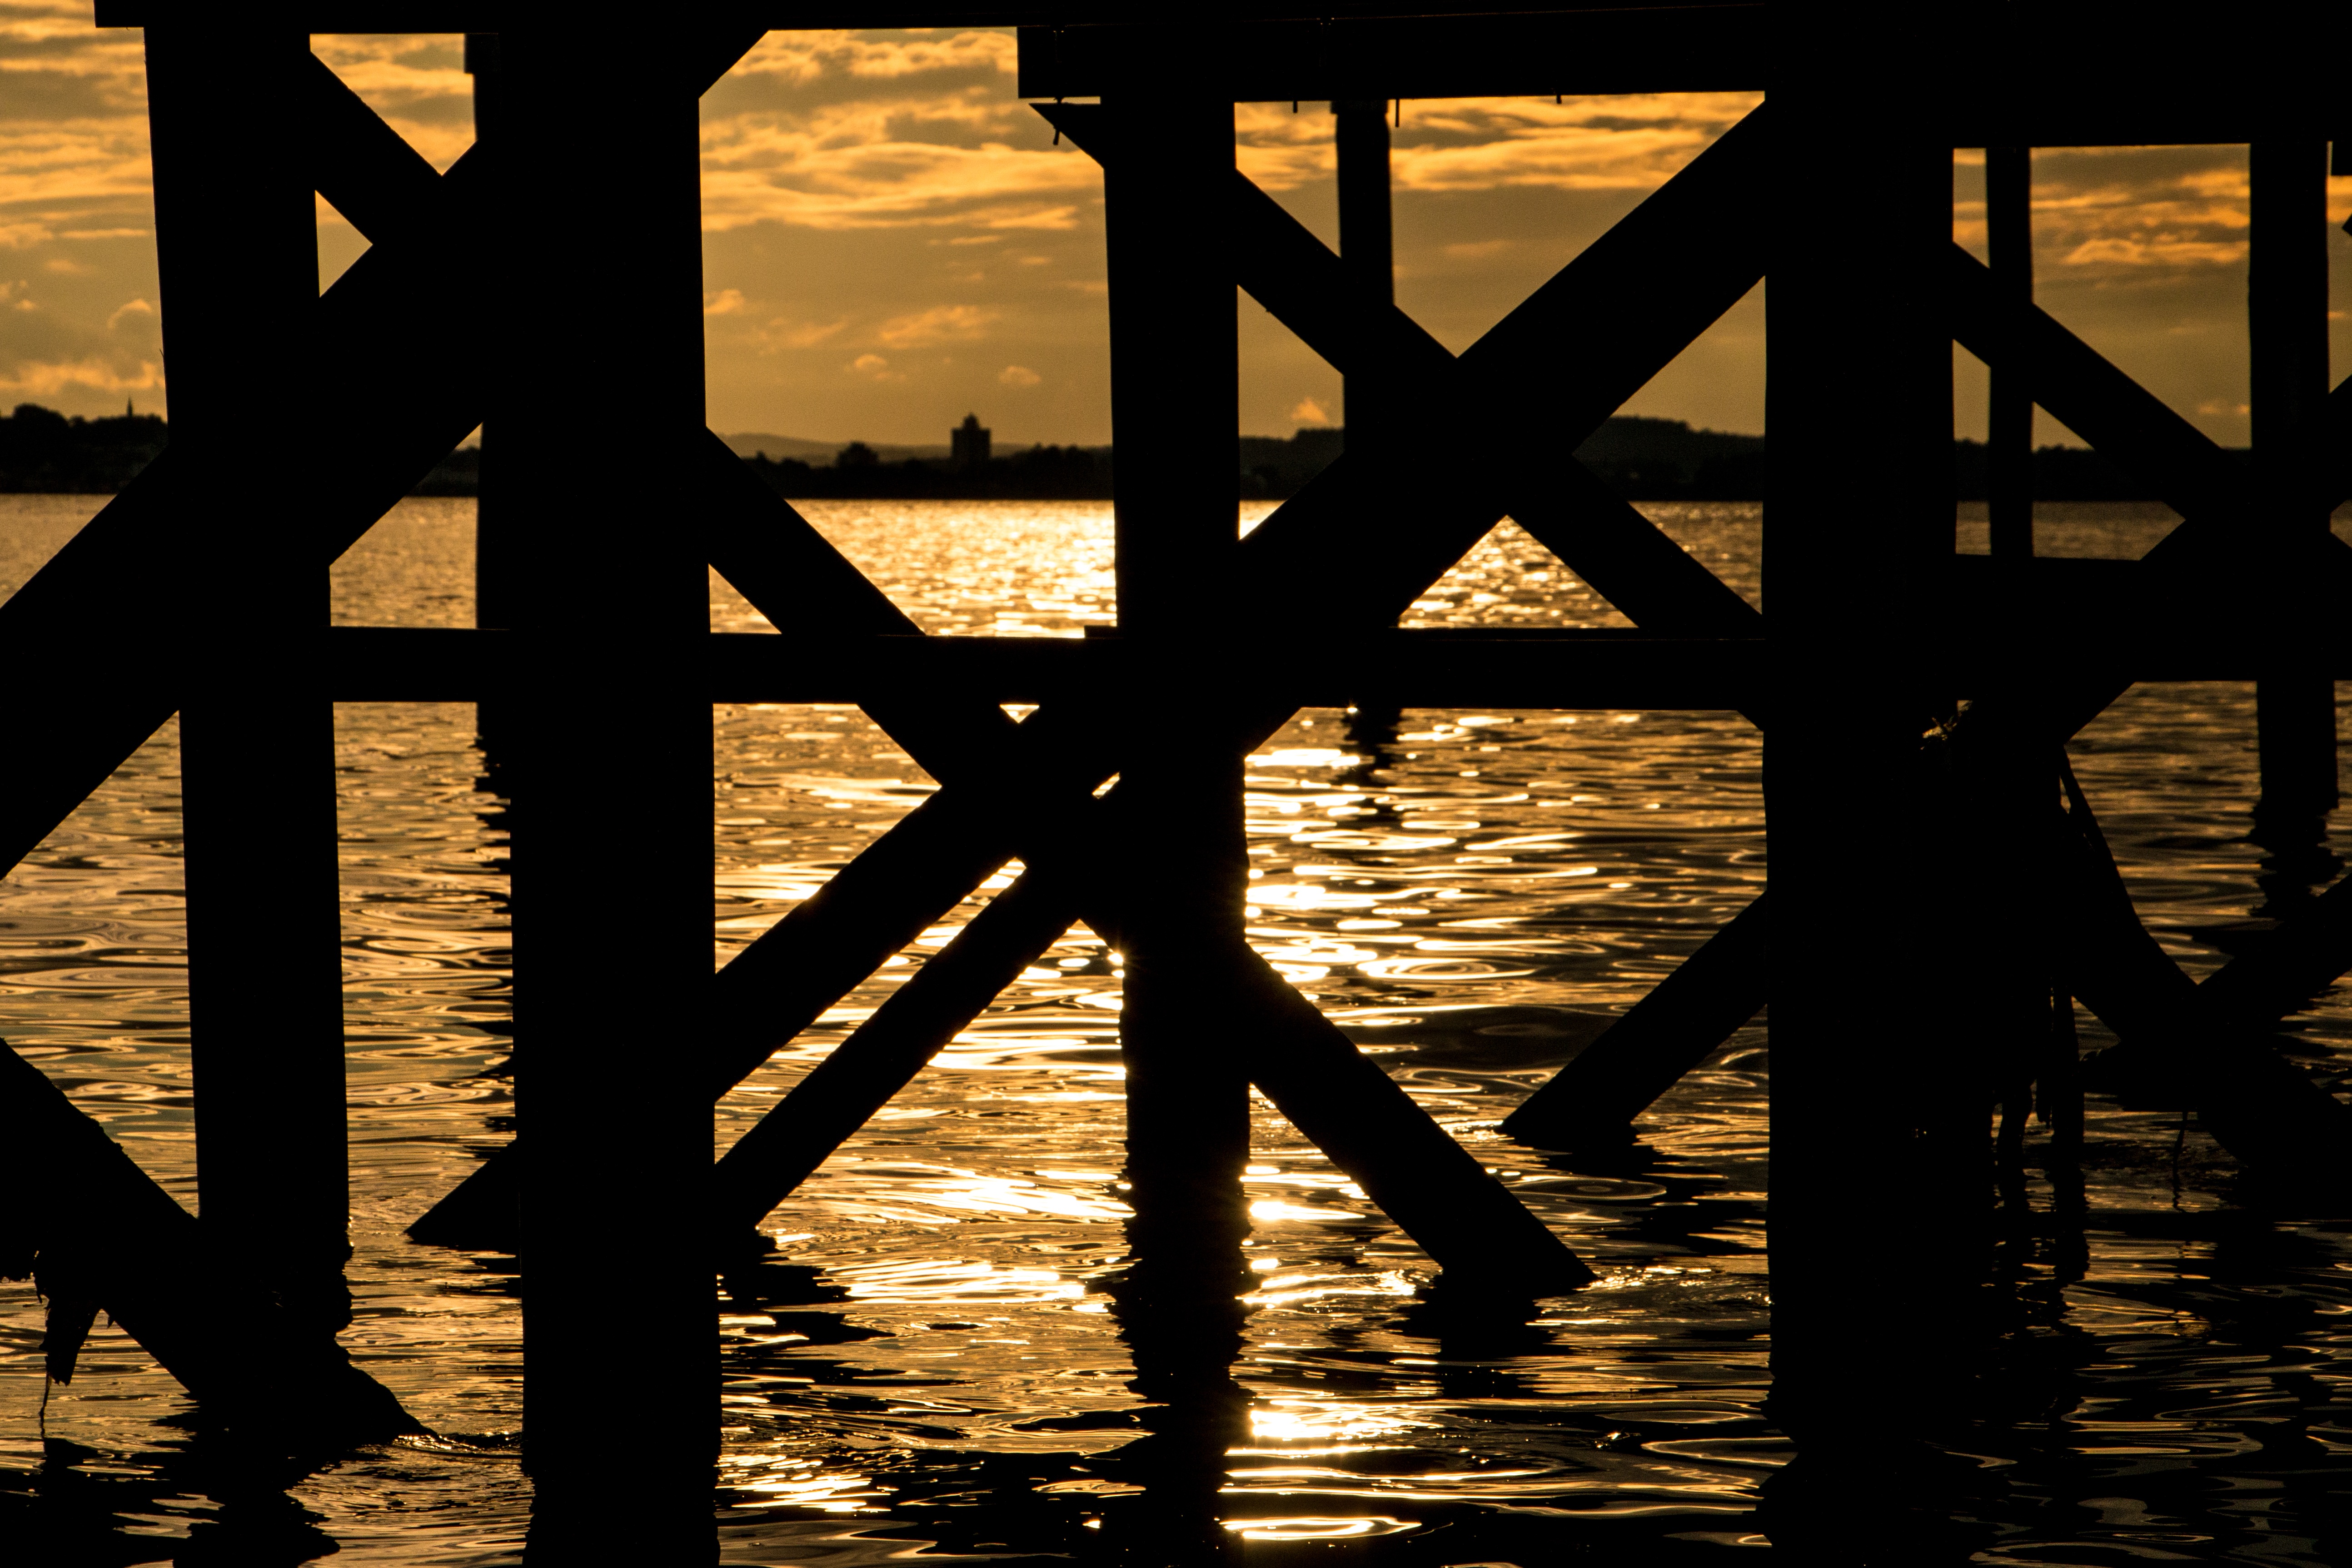
water, silhouette, sunset, sunlight, lake, pier, dark, reflection, yellow, symmetry, trunks